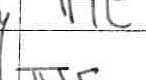
Label: Wizards